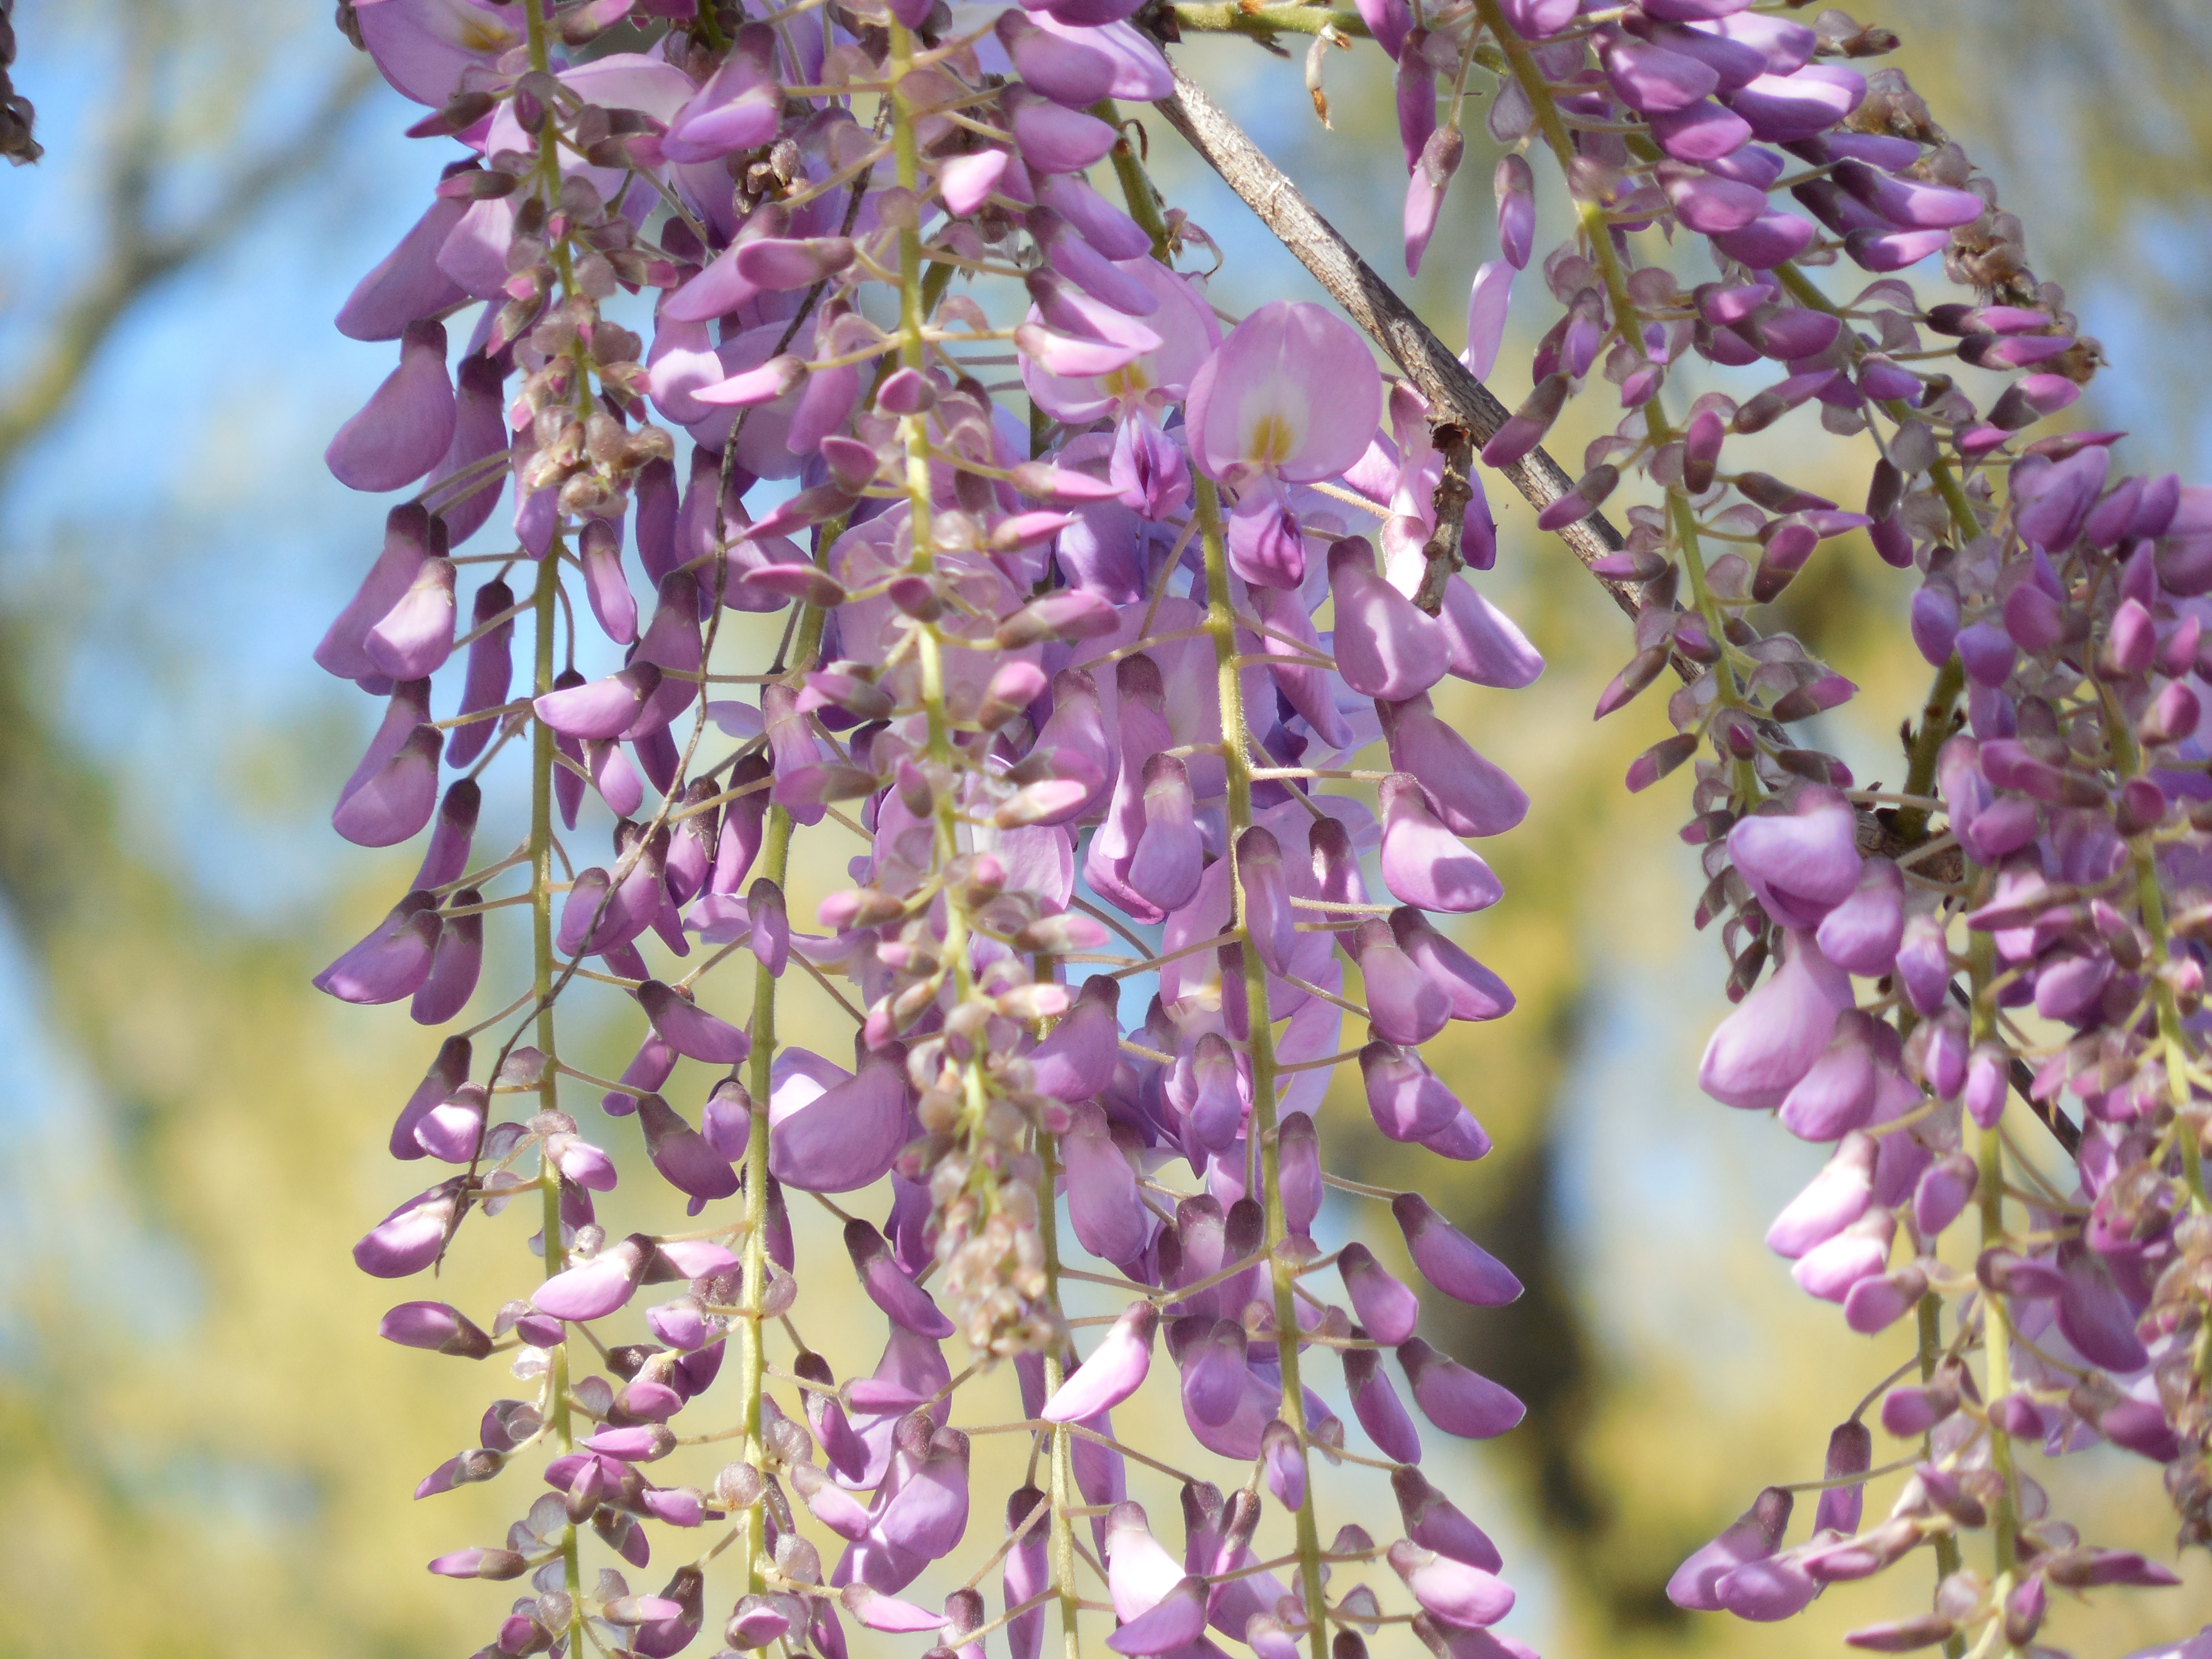
nature, branch, blossom, plant, vine, white, leaf, flower, purple, petal, bloom, summer, spring, green, herb, produce, color, botany, blooming, hanging, garden, flora, lavender, wildflower, pastel, shrub, violet, vertical, day, soft, lilac, cluster, bud, perfume, wisteria, flowering plant, land plant